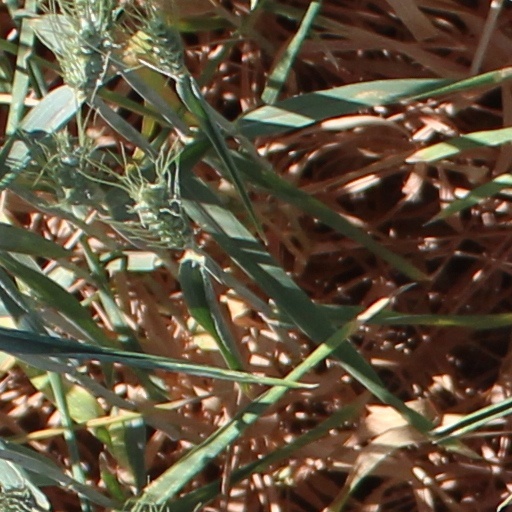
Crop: wheat